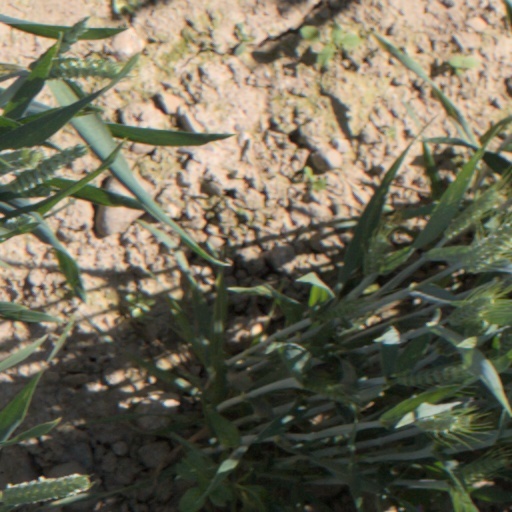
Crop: wheat